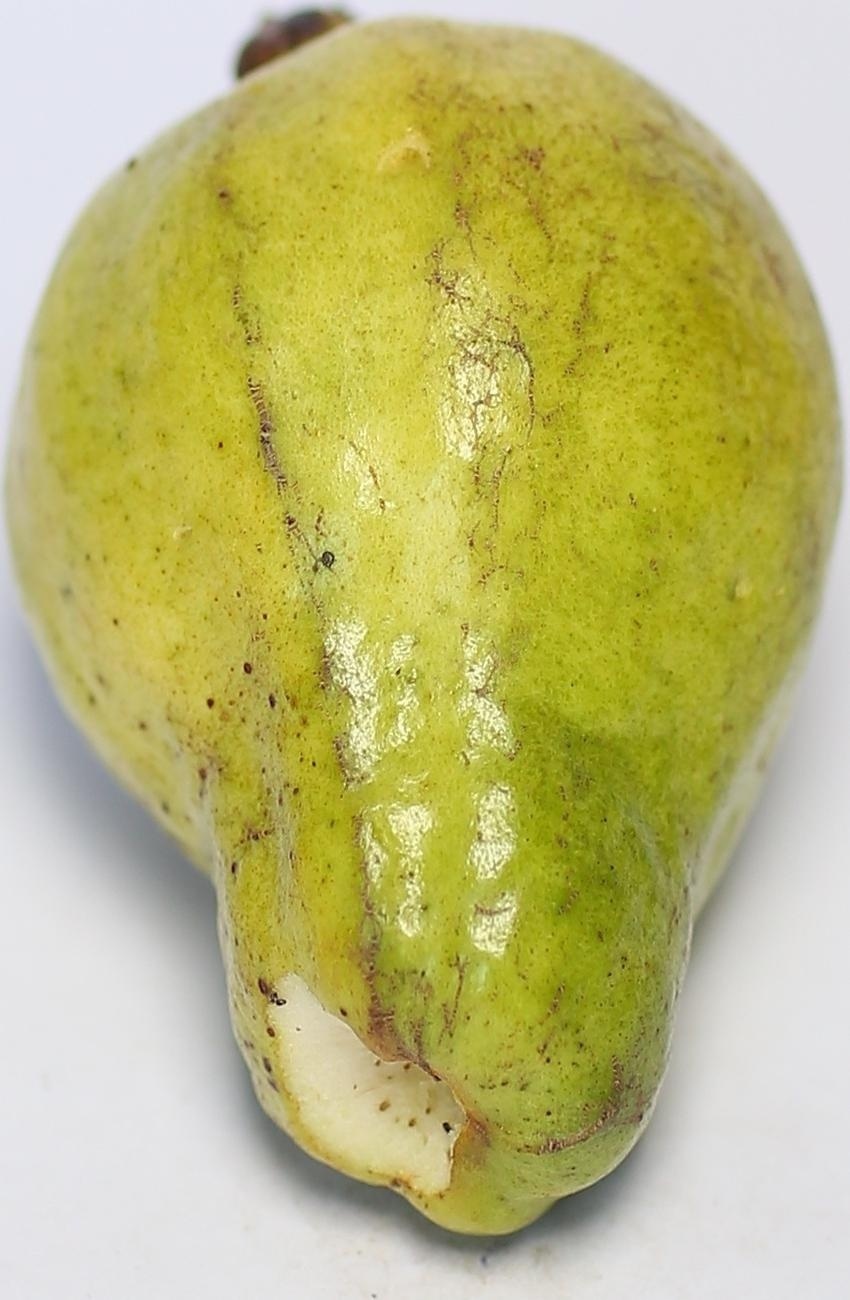
Maturity: mature-green
Variety: local-sindhi